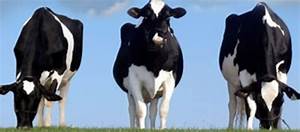
Label: mucca